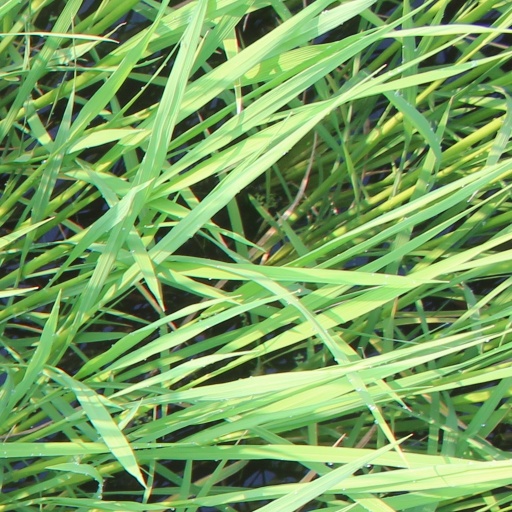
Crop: rice